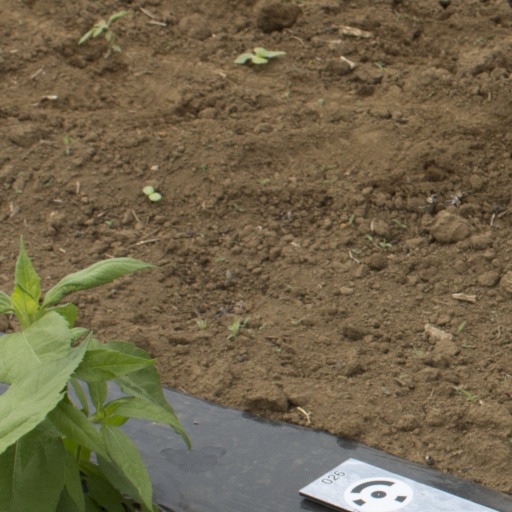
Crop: Jerusalem artichoke